Diatonic button accordion

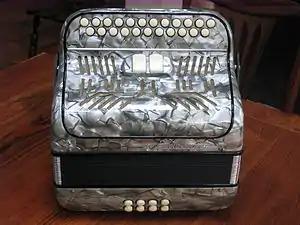
1950s two-row instrument in C/D by the Paolo Soprani company, of the type favoured by Irish musicians; grey celluloid finish.

In semitone-apart systems, moving in from the outside the keyboard, each row is pitched a semitone higher than its neighbour. This configuration makes all the notes of the chromatic scale available. As a result, such instruments could strictly be termed chromatic (rather than diatonic) instruments. In practice, however, the restrictions imposed by the single action and layout of the keyboard lead most players to keep to a fairly restricted range of keys (albeit a wider range than is practical on most fourth-apart systems).